Lycosura

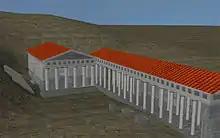
View of the sanctuary looking WNW from the area of the Megaron: (L to R) theater-like area, temple of Despoina, stoa, altars

To the northeast of the temple, there was a Stoa also in the Doric order with a single story and an internal colonnade, measuring 14 by 64 m. Foundations for a room of uncertain function measuring 5.5 by 6 m are connected to the west end of the stoa. Pausanias reported that the stoa contained a panel painted with matters pertaining to the mysteries and four bas-relief sculptures in white marble depicting: